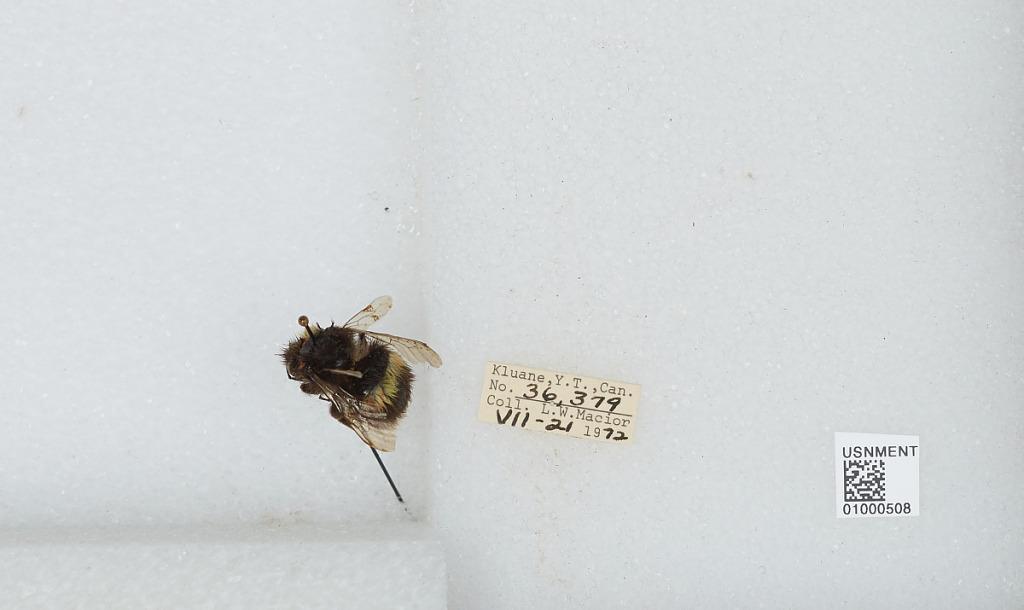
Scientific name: Bombus (Bombus) lucorum (Linnaeus)
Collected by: L. Macior
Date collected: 1972-7-21
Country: Canada
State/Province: Yukon Territory
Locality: Kluane National Park and Reserve
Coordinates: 60.6194, -138.331